Daniel P. Beard

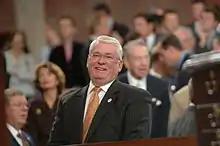
Beard photographed in 2008

Beard began his career with the Library of Congress in 1970 where he worked for the Congressional Research Service, and he served as an assistant director on President Jimmy Carter’s Domestic Policy Staff now known as the Domestic Policy Council in the White House (1977).